316 (Lost)

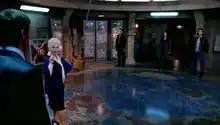
Jack (Matthew Fox) listens as Hawking (Fionnula Flanagan) explains to Ben (Michael Emerson), Sun (Yunjin Kim) and Desmond (Henry Ian Cusick) how they will return to the island.

"316" is the sixth television episode of the fifth season of ABC's "Lost". The 92nd episode of the show overall, "316" aired on February 18, 2009, on ABC in the United States, and was simulcast on A in Canada. The episode was written by showrunners and executive producers Damon Lindelof and Carlton Cuse and directed by Stephen Williams.